Skyman (film)

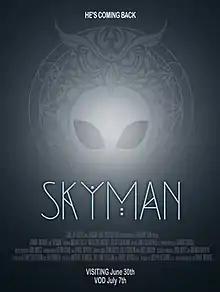
Official release poster

Skyman is a 2019 American science fiction-found footage horror film written and directed by Daniel Myrick. Inspired by memories from his childhood and interest in supernatural events, Myrick wrote the premise to be a "character study" comparable to the real-world psychological trauma and life-long experiences of alien abductees.